Mark Schlissel

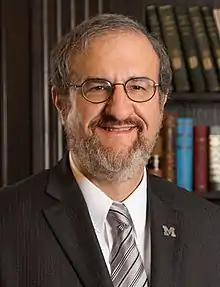
Schlissel in 2014

Mark Steven Schlissel (born November 24, 1957) is an American medical scientist who served as the 14th president of the University of Michigan from 2014 to 2022. He was removed from the office by the Board of Regents for being in "an inappropriate relationship with a University employee."